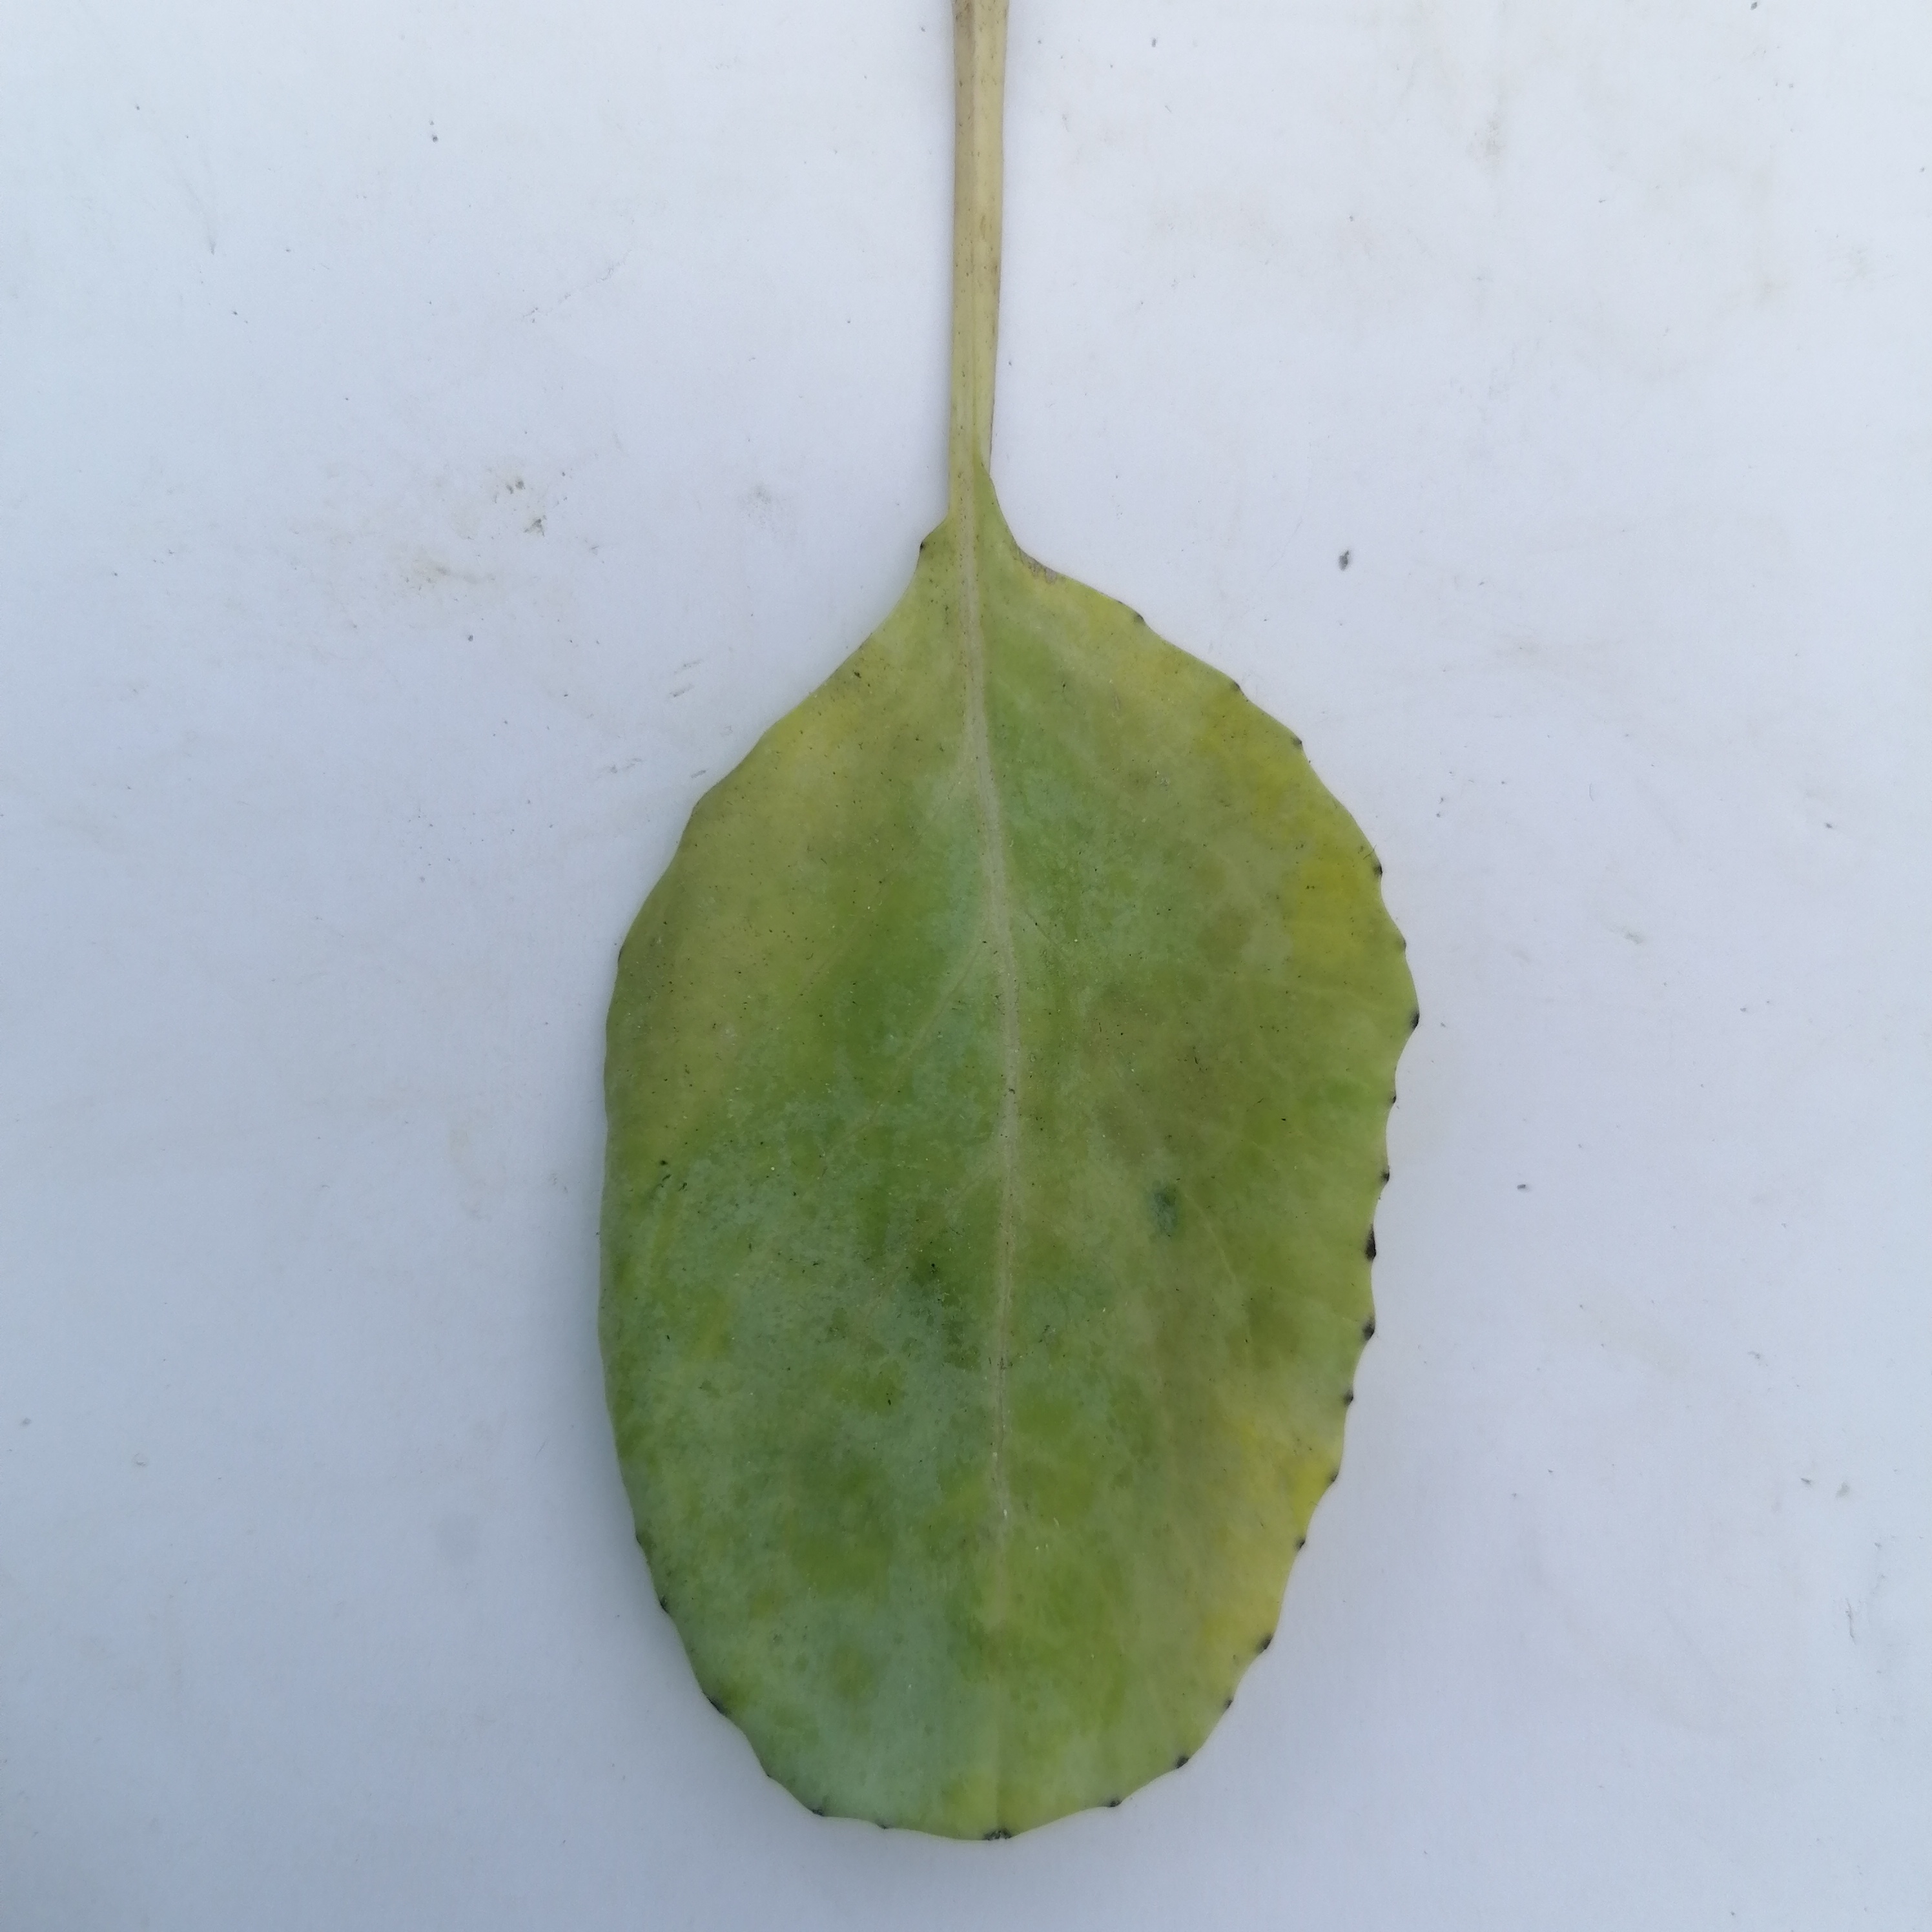
Label: Black Rot